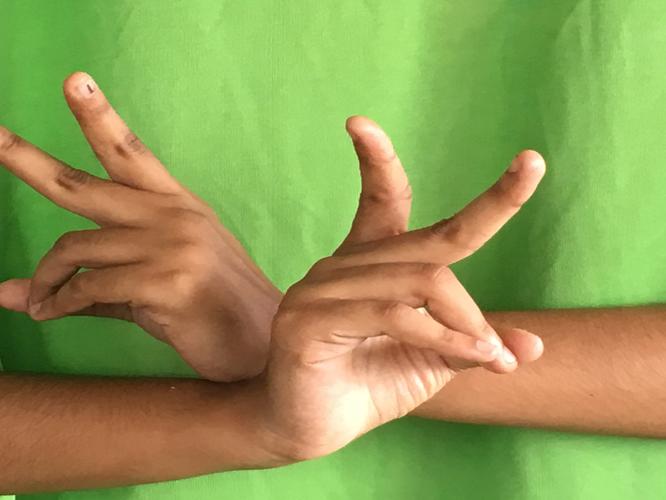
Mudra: Kartariswastika
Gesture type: double_hand